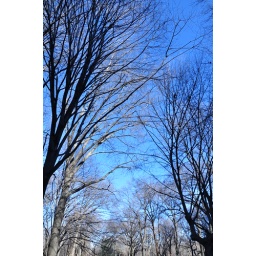
When trees meet sky in Central Park, NYC